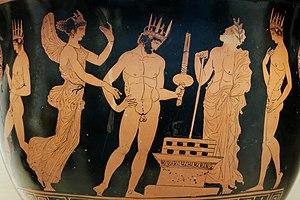
Niké, personnification de la Victoire, remet les rubans de la victoire au gagnant d'une course de torches. Face A d'un cratère attique à figures rouges.